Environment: real
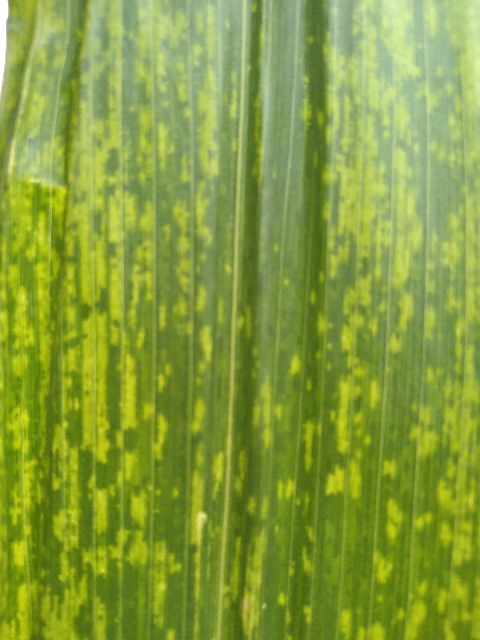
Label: lethal_necrosis